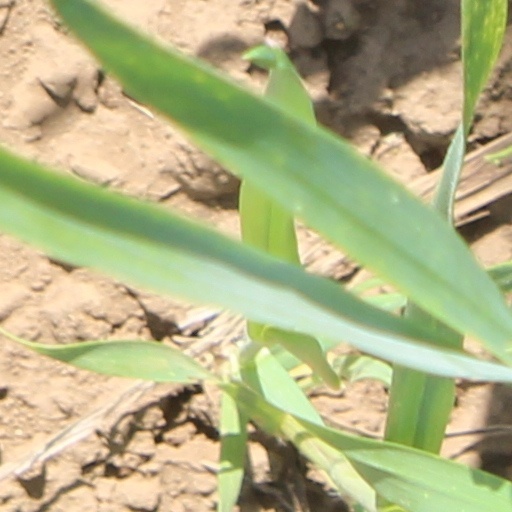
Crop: wheat